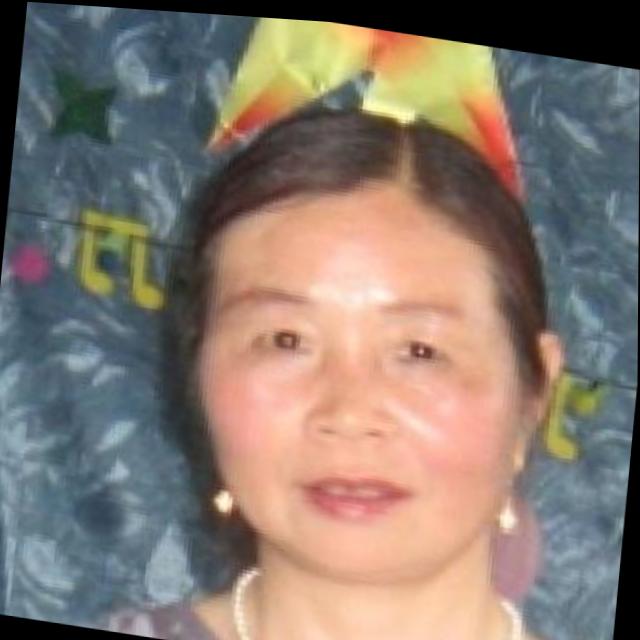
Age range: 45-64